Chicken Maryland

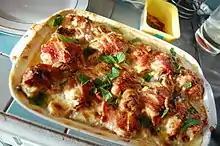
The dish

Chicken Maryland or Maryland chicken is a historic dish associated with the U.S. state of Maryland, but has other meanings from other nations. In its home base, the food dish consists of fried chicken served with a cream gravy. It is traditionally garnished with bananas, which were historically one of Baltimore's leading imports.